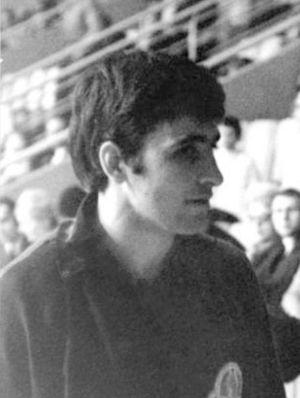
Raycho Khristov, né le 4 octobre 1945 à Haskovo, est un gymnaste artistique bulgare.